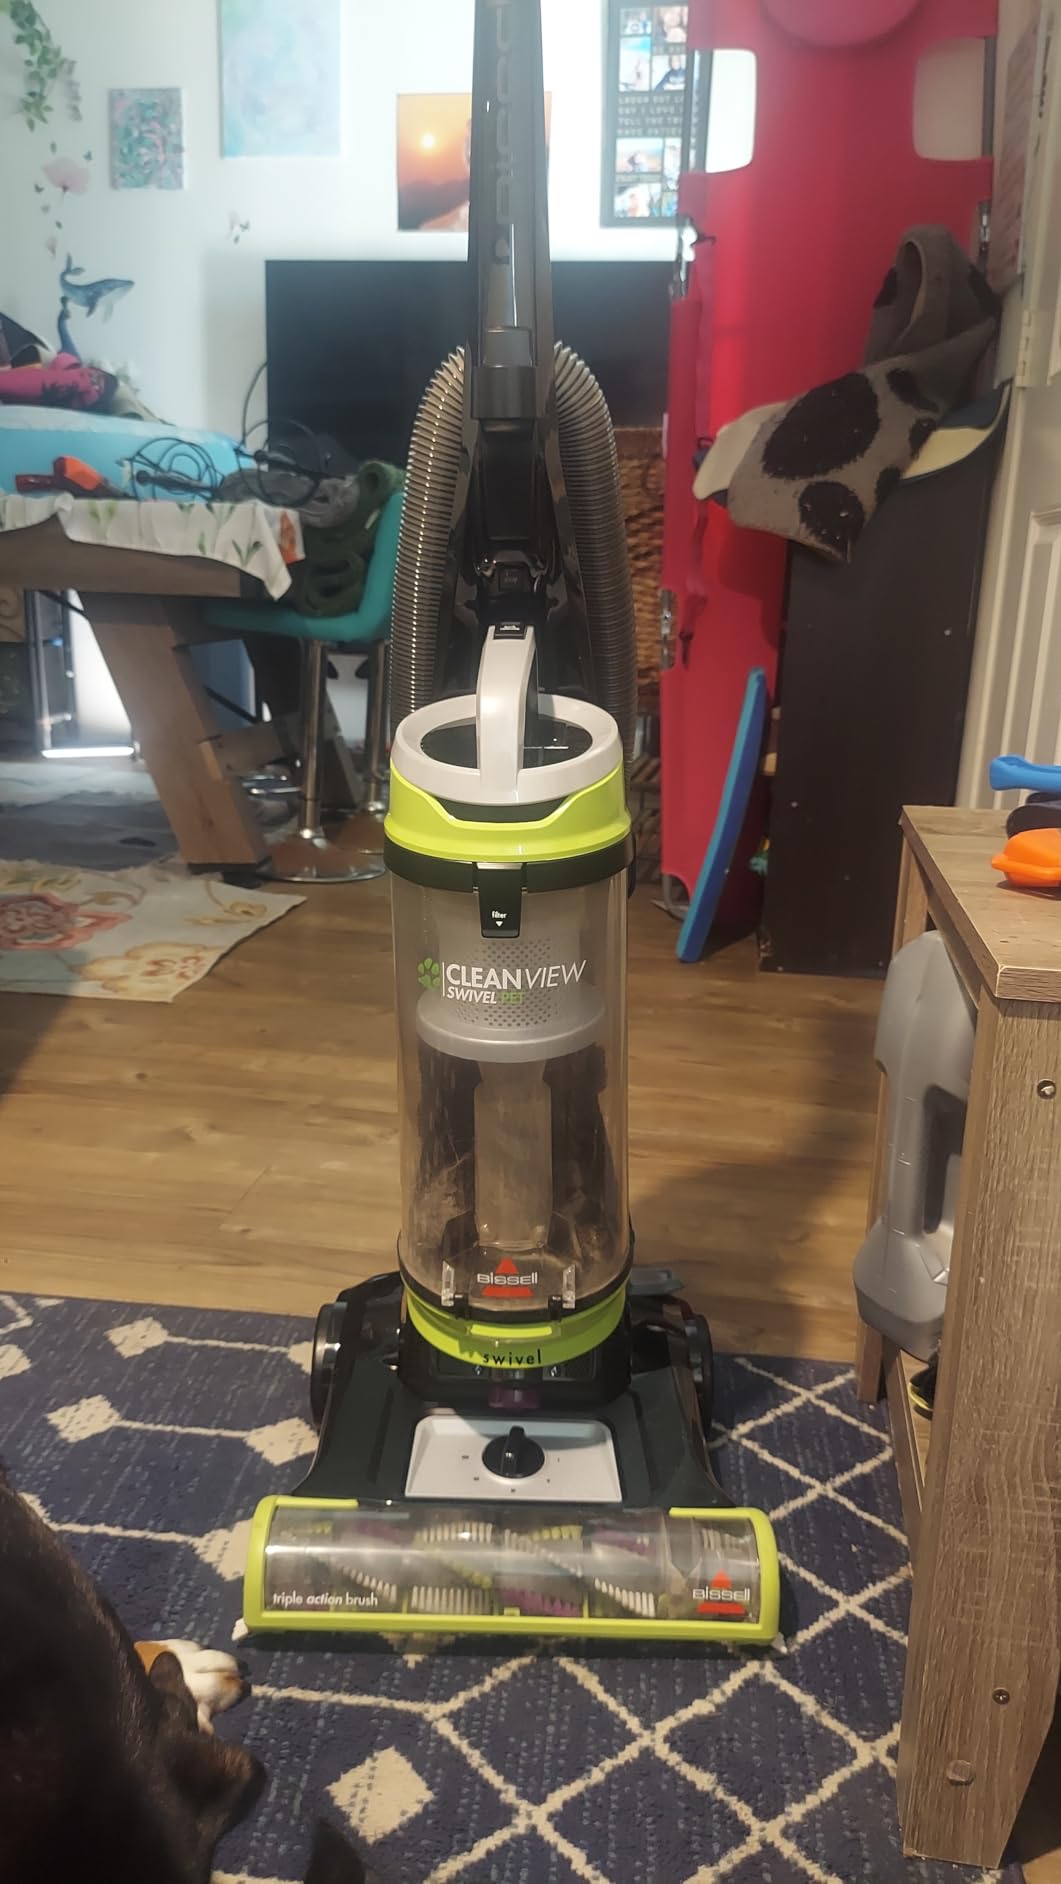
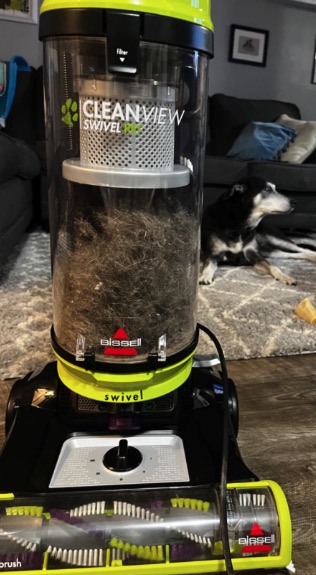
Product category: items_vacuum
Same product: yes